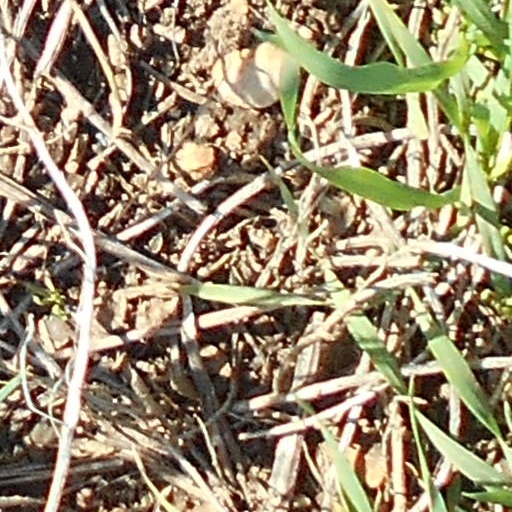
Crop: wheat